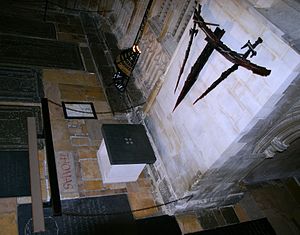
Thomas Becket / Rigskansler / Retssag og dom
Drabsstedet.
Thomas Becket var Henrik 2. af Englands rigskansler og ærkebiskop af Canterbury fra 1162 til sin død. Han blev myrdet i Canterbury-katedralen.